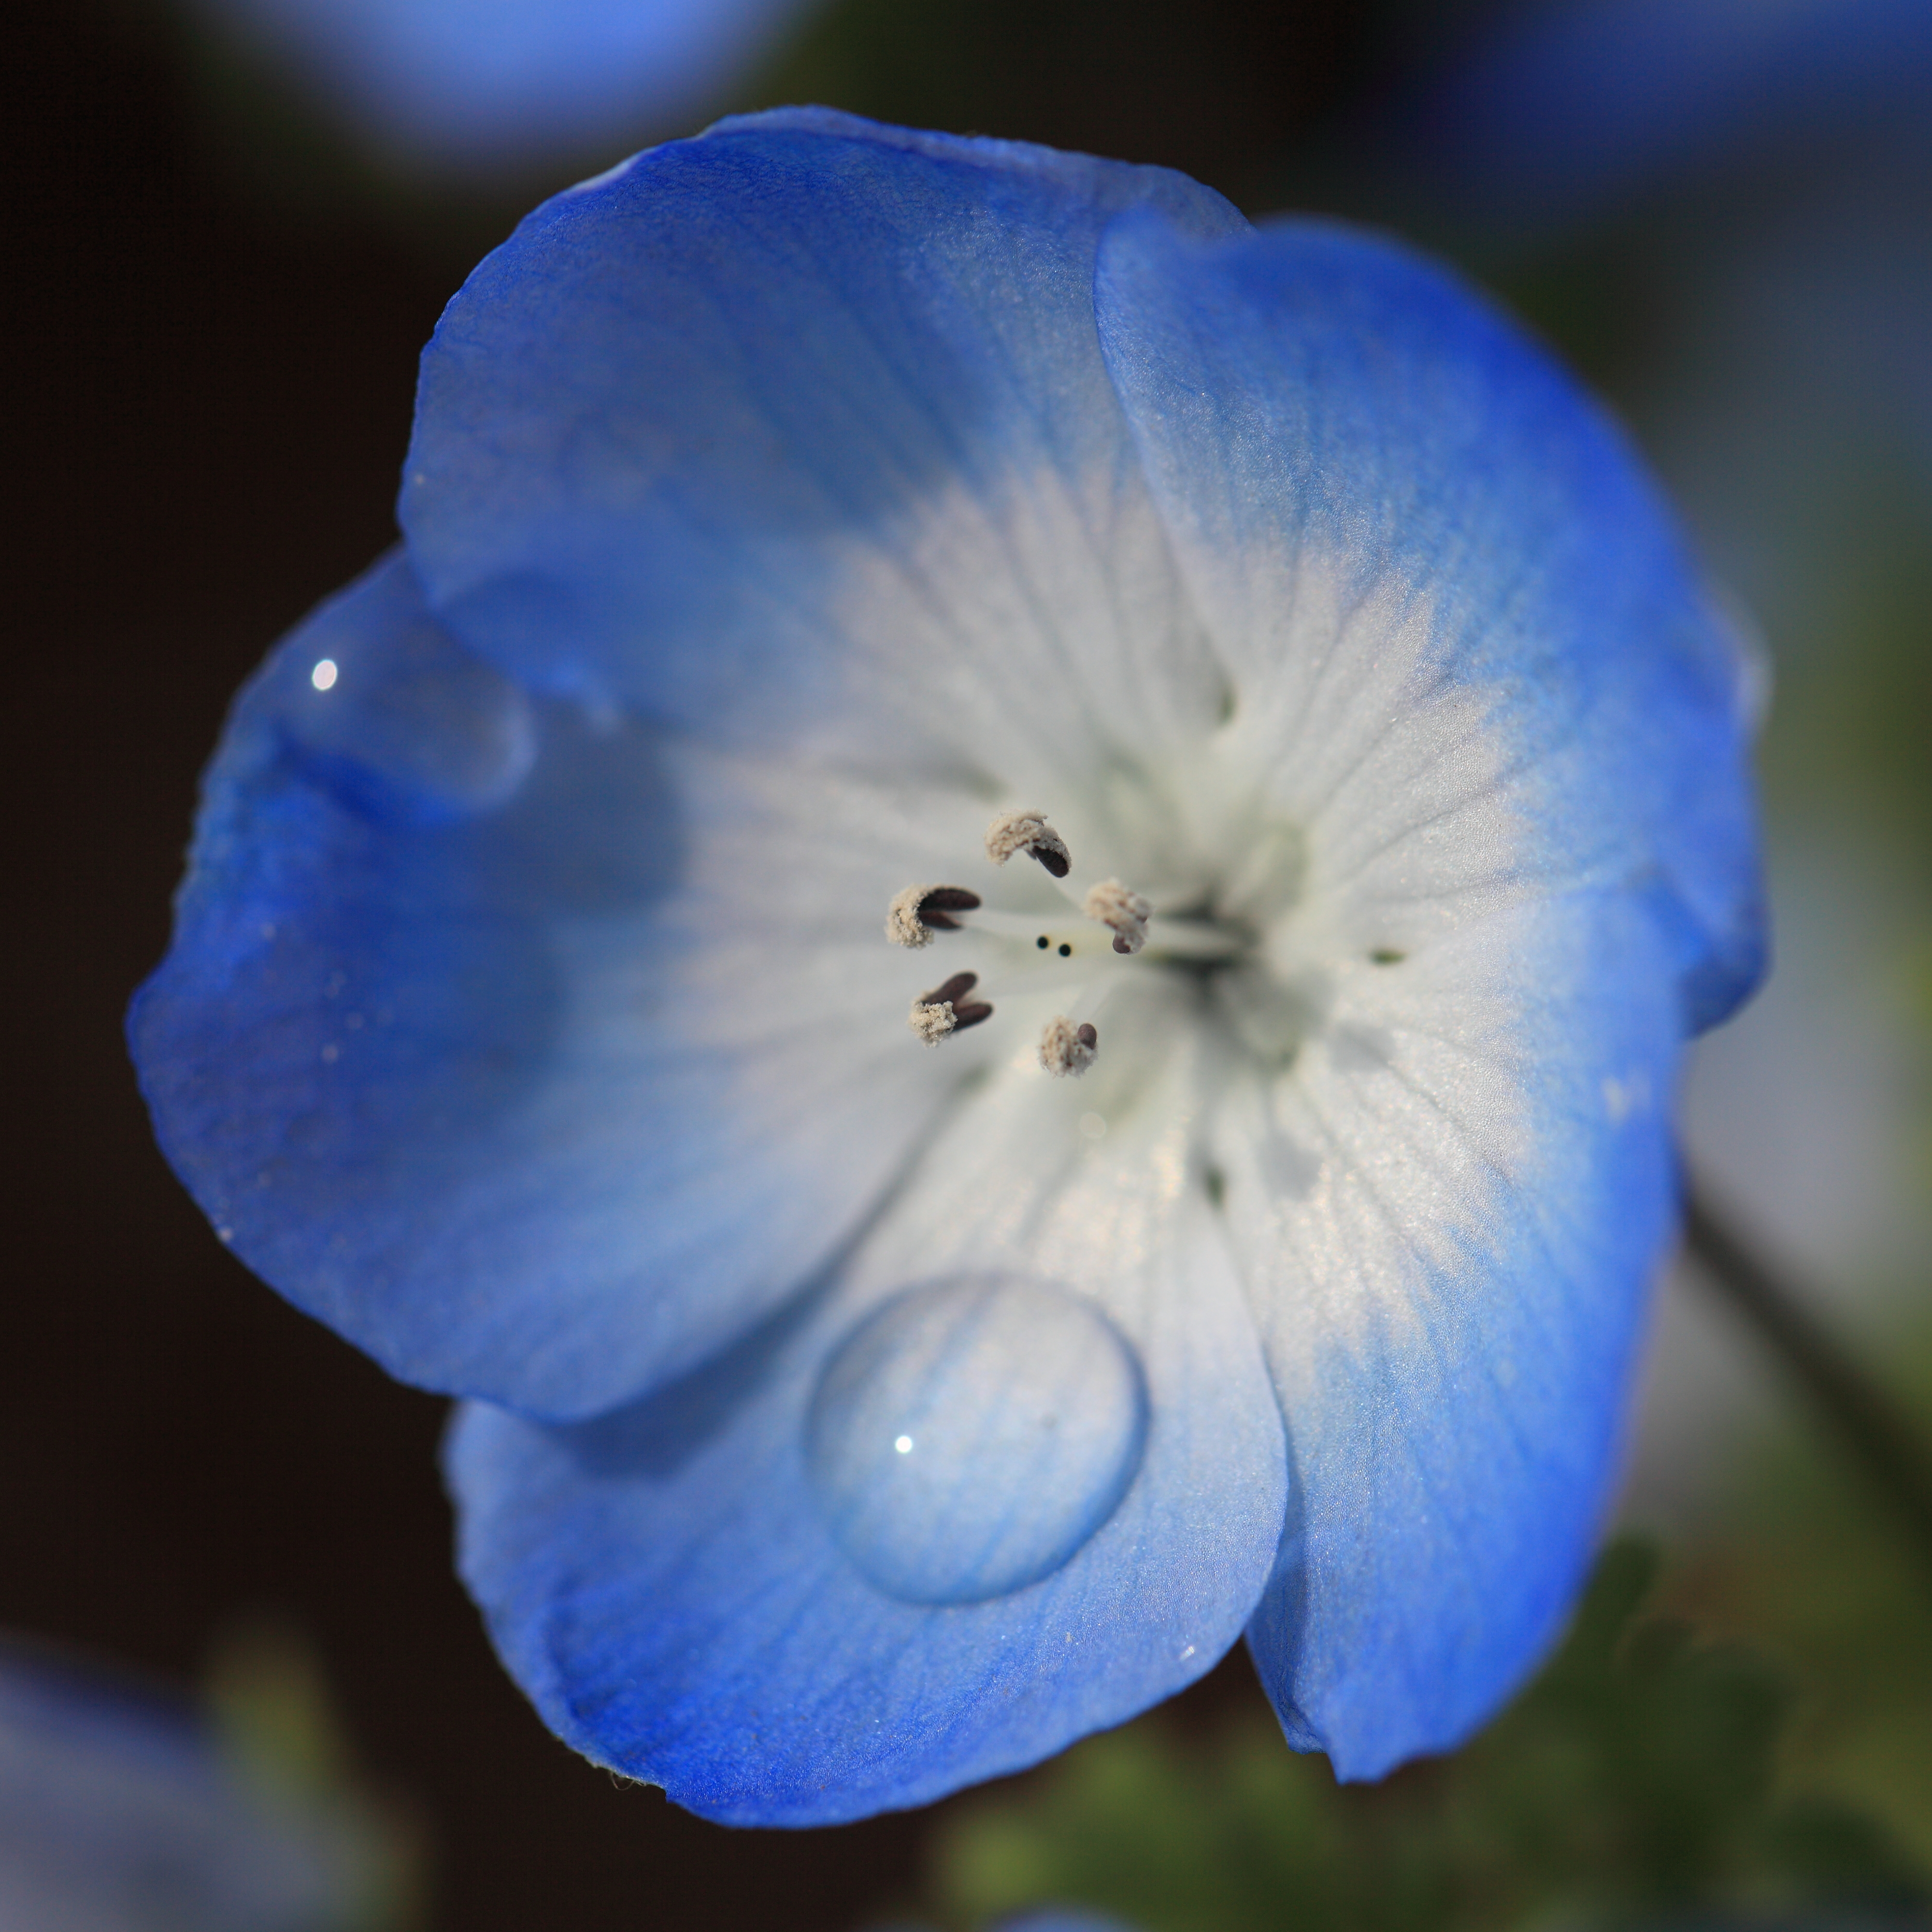
nature, blossom, plant, photography, flower, petal, high, blue, flora, wildflower, close up, geranium, 5d, hires, markii, hi, res, resolution, babyblueeyes, nemophila, menziesii, macro photography, flowering plant, plant stem, land plant, dayflower family